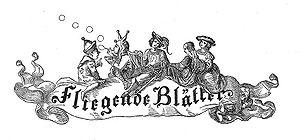
Kaspar Braun ou Caspar Braun, né le 13 août 1807 à Aschaffenbourg et mort le 29 octobre 1877 à Munich, était un peintre, dessinateur, illustrateur, graveur sur bois, et éditeur allemand. Il est un des premiers éditeurs d'histoires illustrées des états allemands.
Fliegende Blätter est un journal hebdomadaire satirique allemand paru de 1845 à 1944.